Queue for the lying-in-state of Elizabeth II

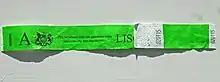

Elizabeth II's lying in state was opened to the public at 17:00 BST on 14 September, following a service for the reception of her coffin after it was brought in procession from Buckingham Palace. The lying in state was open for 24 hours a day, as were entry to both queues unless they were at capacity. The accessible queue closed to new entrants at 16:33 on 17 September, and the main queue at 22:41 on the following day. The lying in state itself ended at 06:30 BST on 19 September.